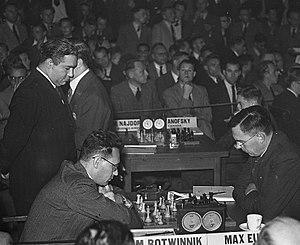
Le tournoi d'échecs de Groningue 1946 est le premier tournoi d'échecs majeur après la Seconde Guerre mondiale. Il a été disputé à Groningue aux Pays-Bas d'août à septembre 1946.